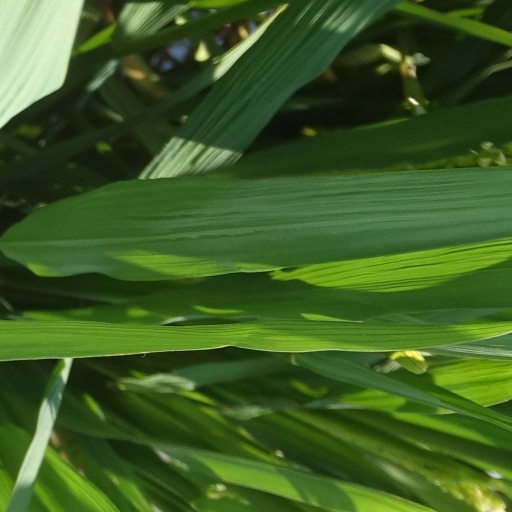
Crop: rice